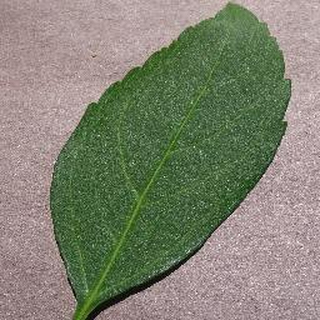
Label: healthy_cherry